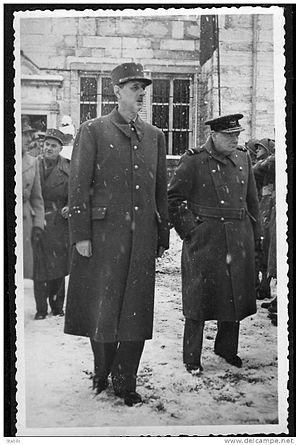
Rencontre entre Winston Churchill et le général De Gaulle le 13 nov 1944 au château de Montalembert à Maîche
Maîche est une commune française située dans le département du Doubs en région Bourgogne-Franche-Comté. Elle est le chef-lieu du canton de Maîche et de la communauté de communes du pays de Maîche. Sa population s'élevait en 2016 à 4 296 habitants appelés les Maîchois et Maîchoises.